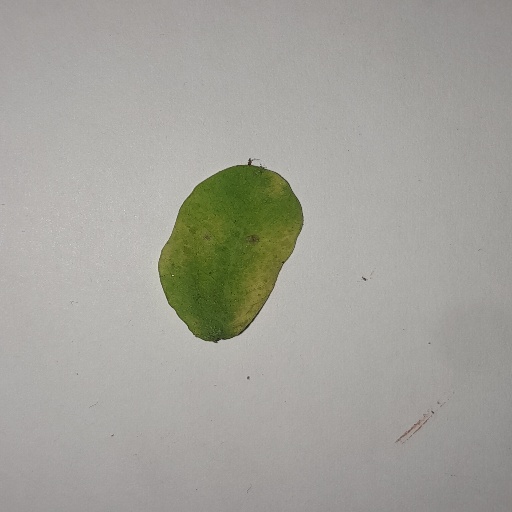
Species: Sojina
Leaf condition: Yellow Leaf